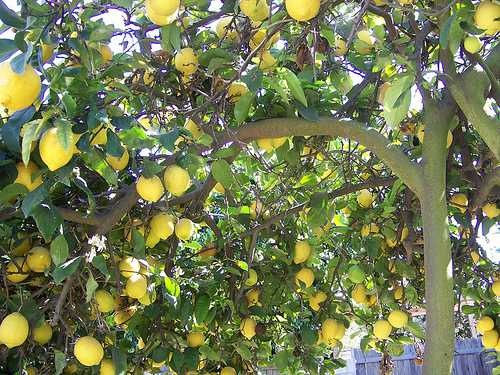
Label: Lemon